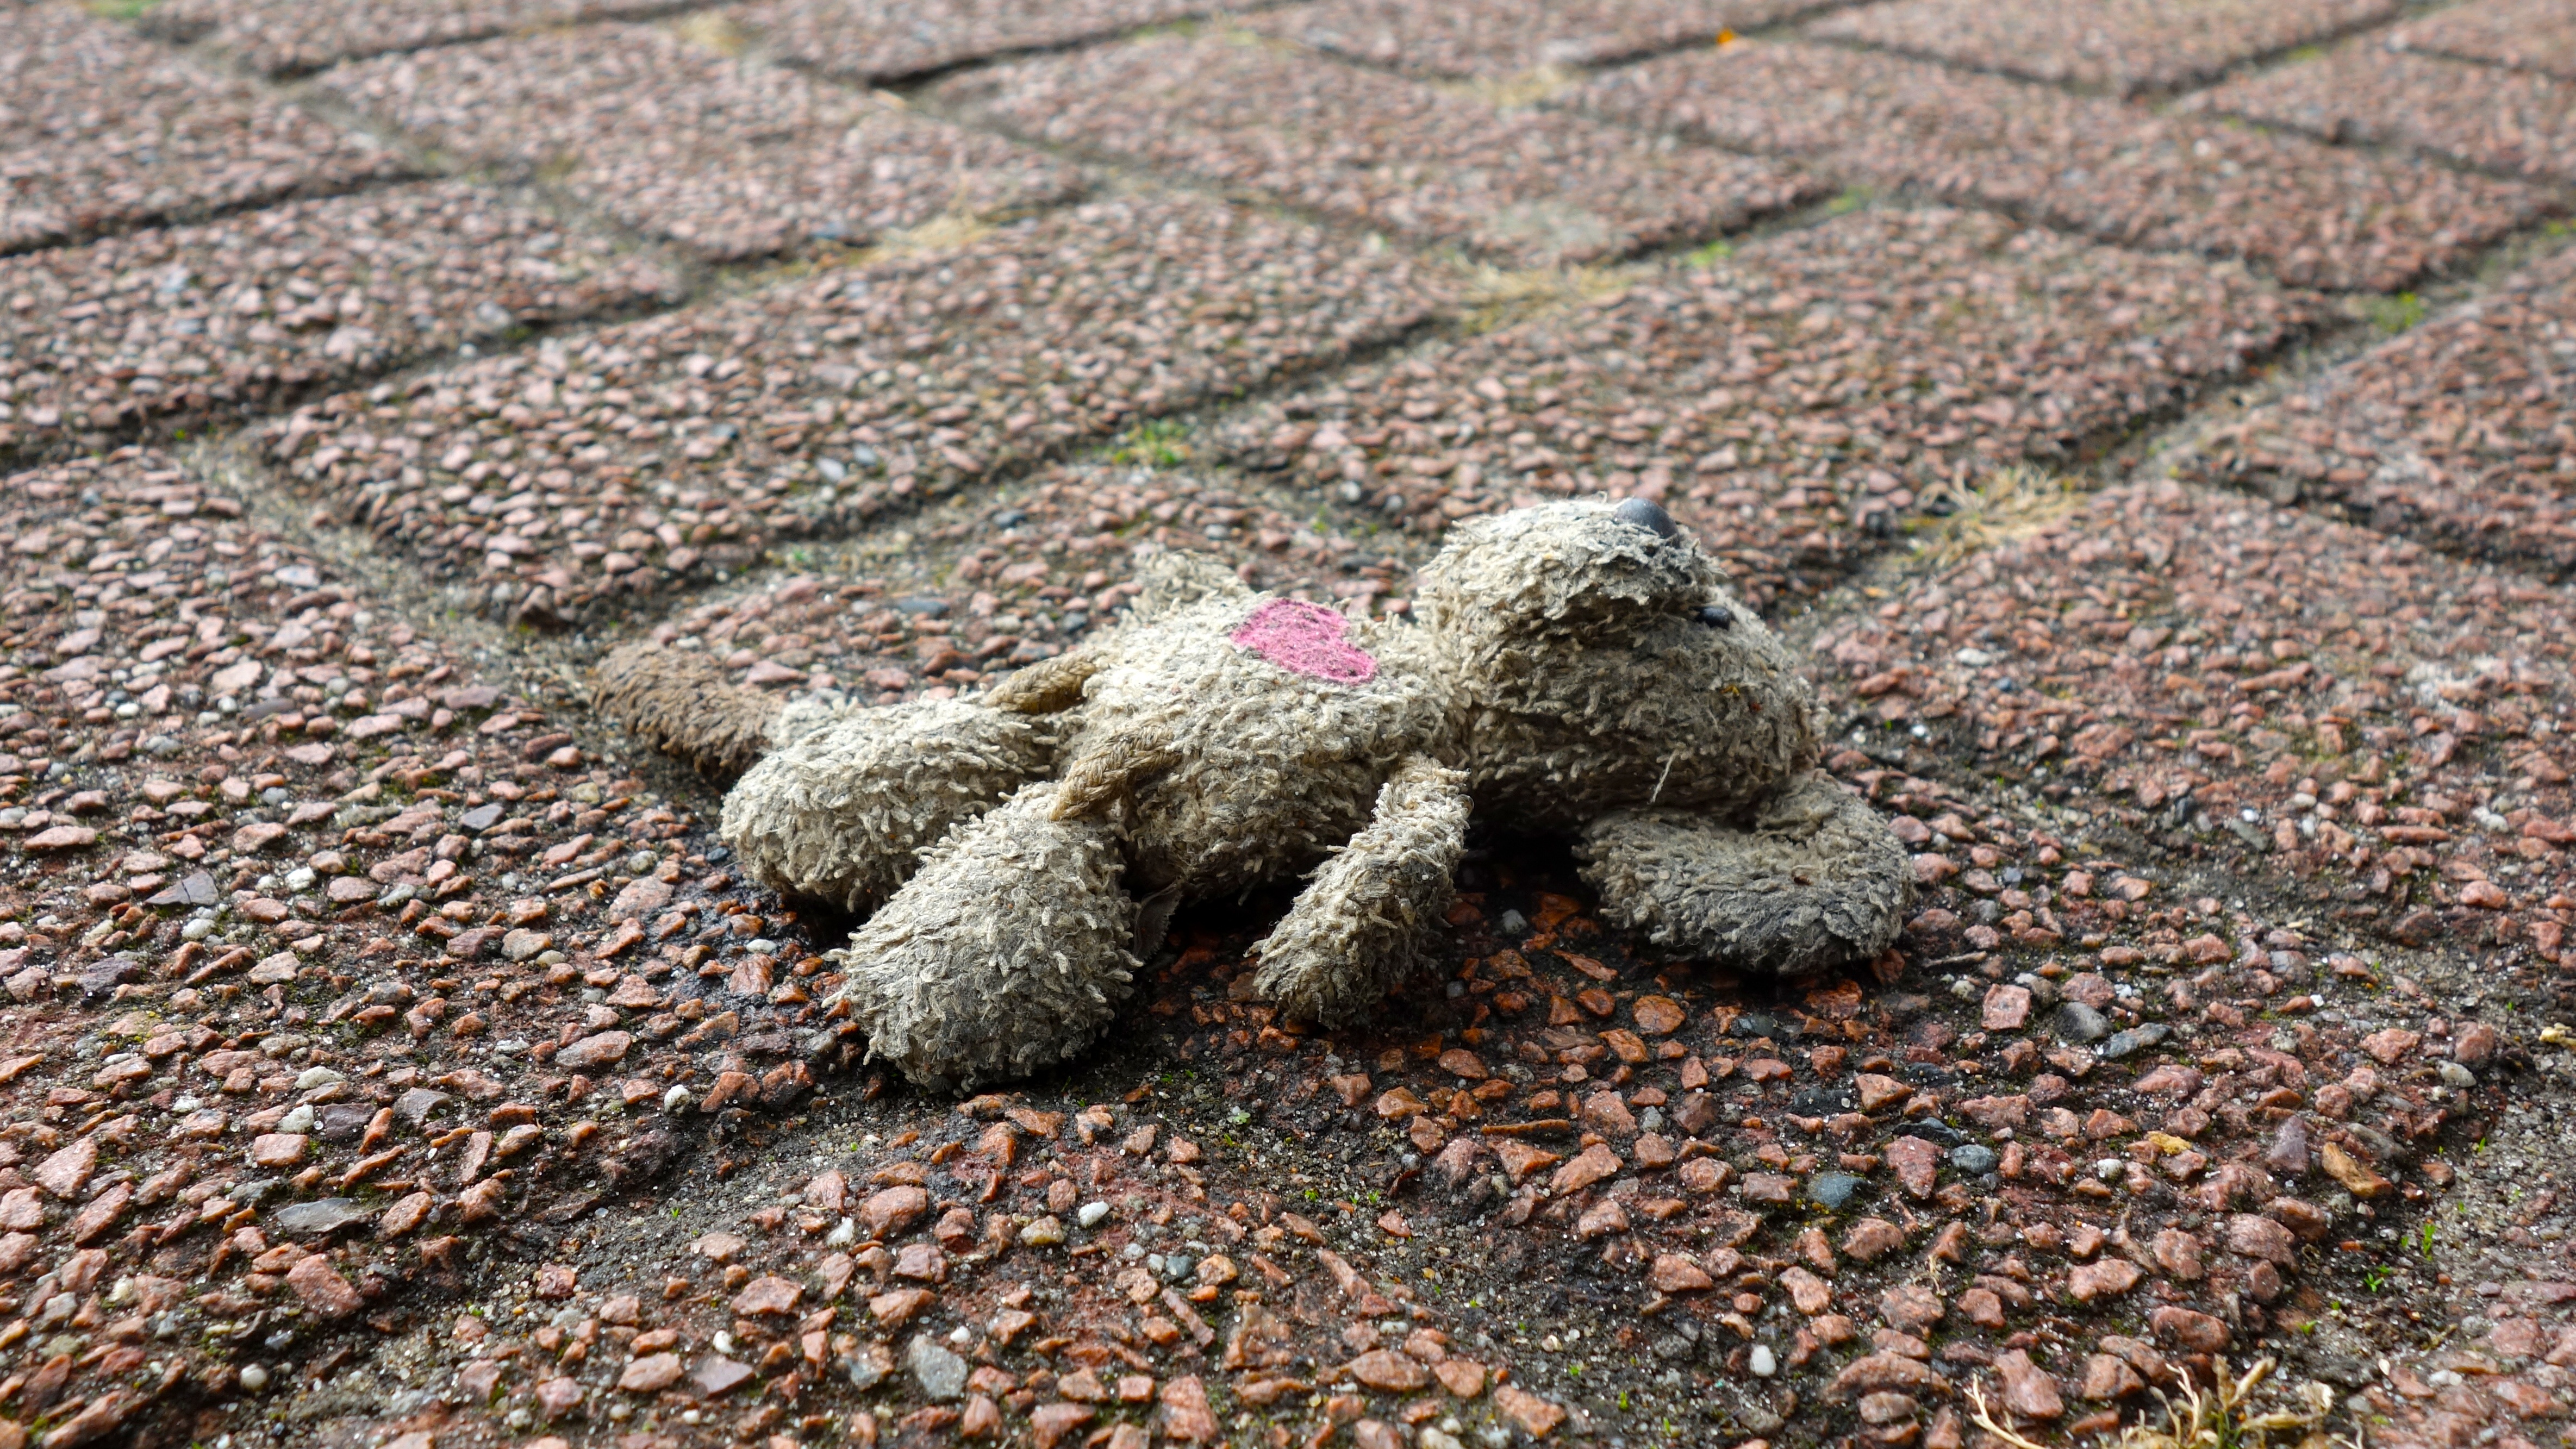
tree, grass, plant, leaf, flower, mouse, soil, death, lost, flooring, flowering plant, injured, grass family, land plant, victim of a traffic accident, hug beast